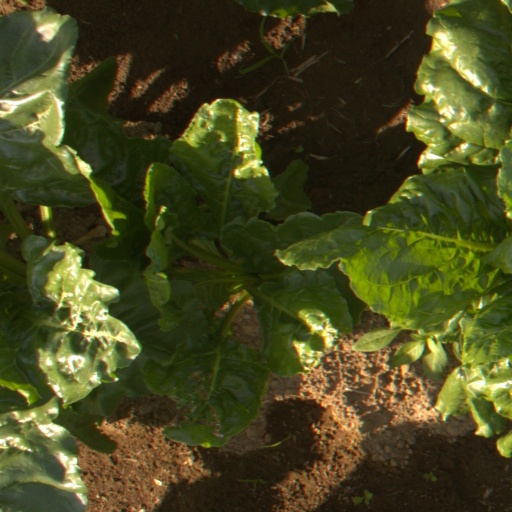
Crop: sugar beet